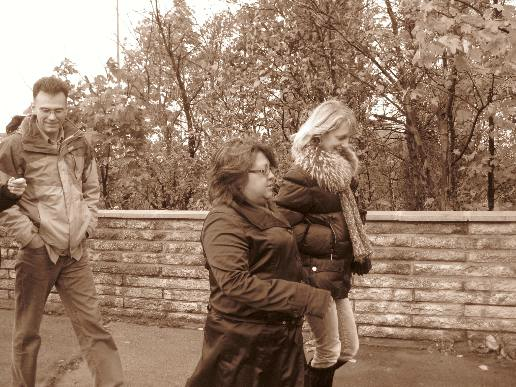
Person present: Yes